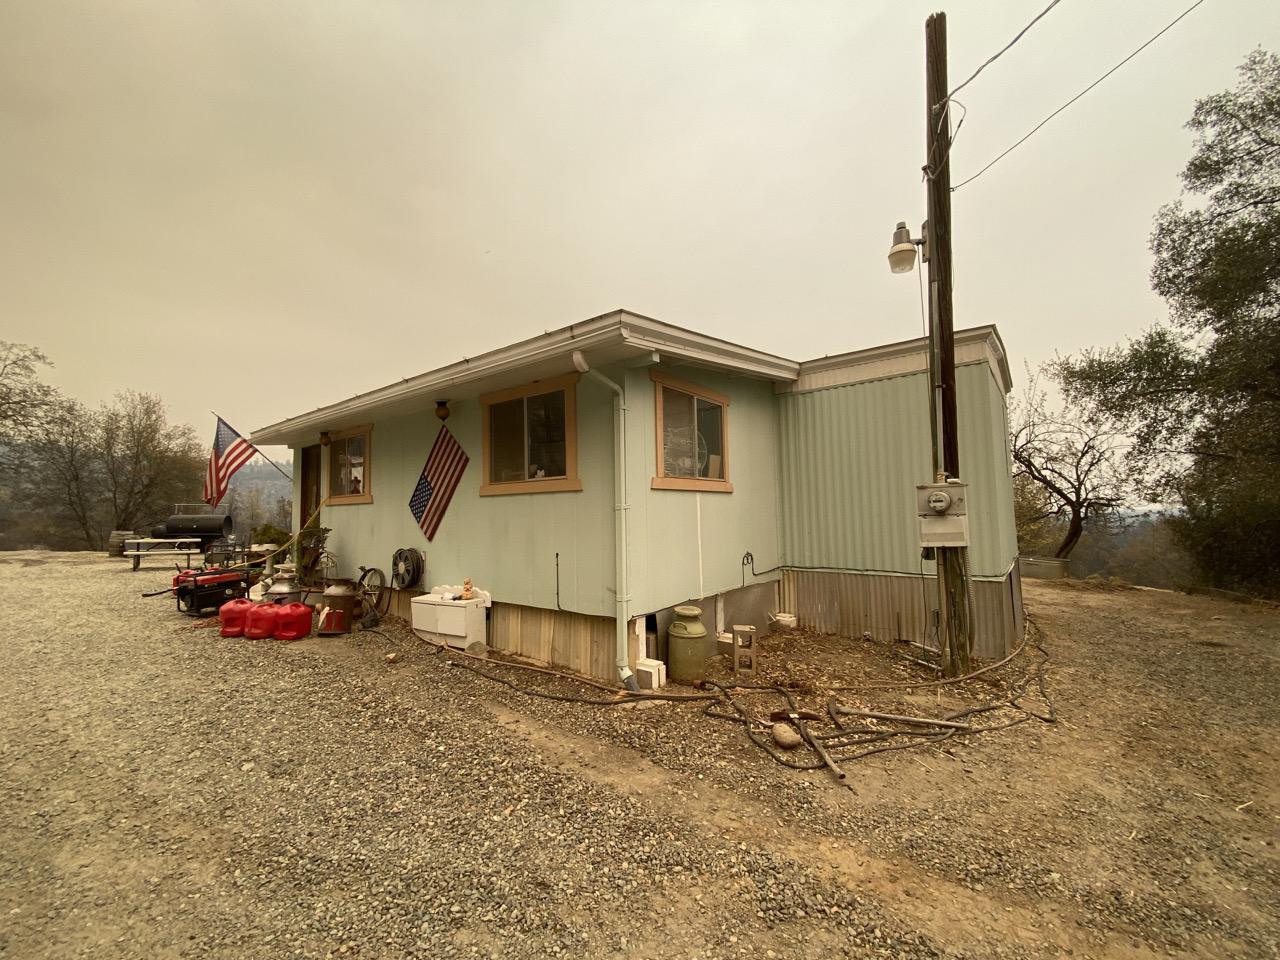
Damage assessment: no_damage